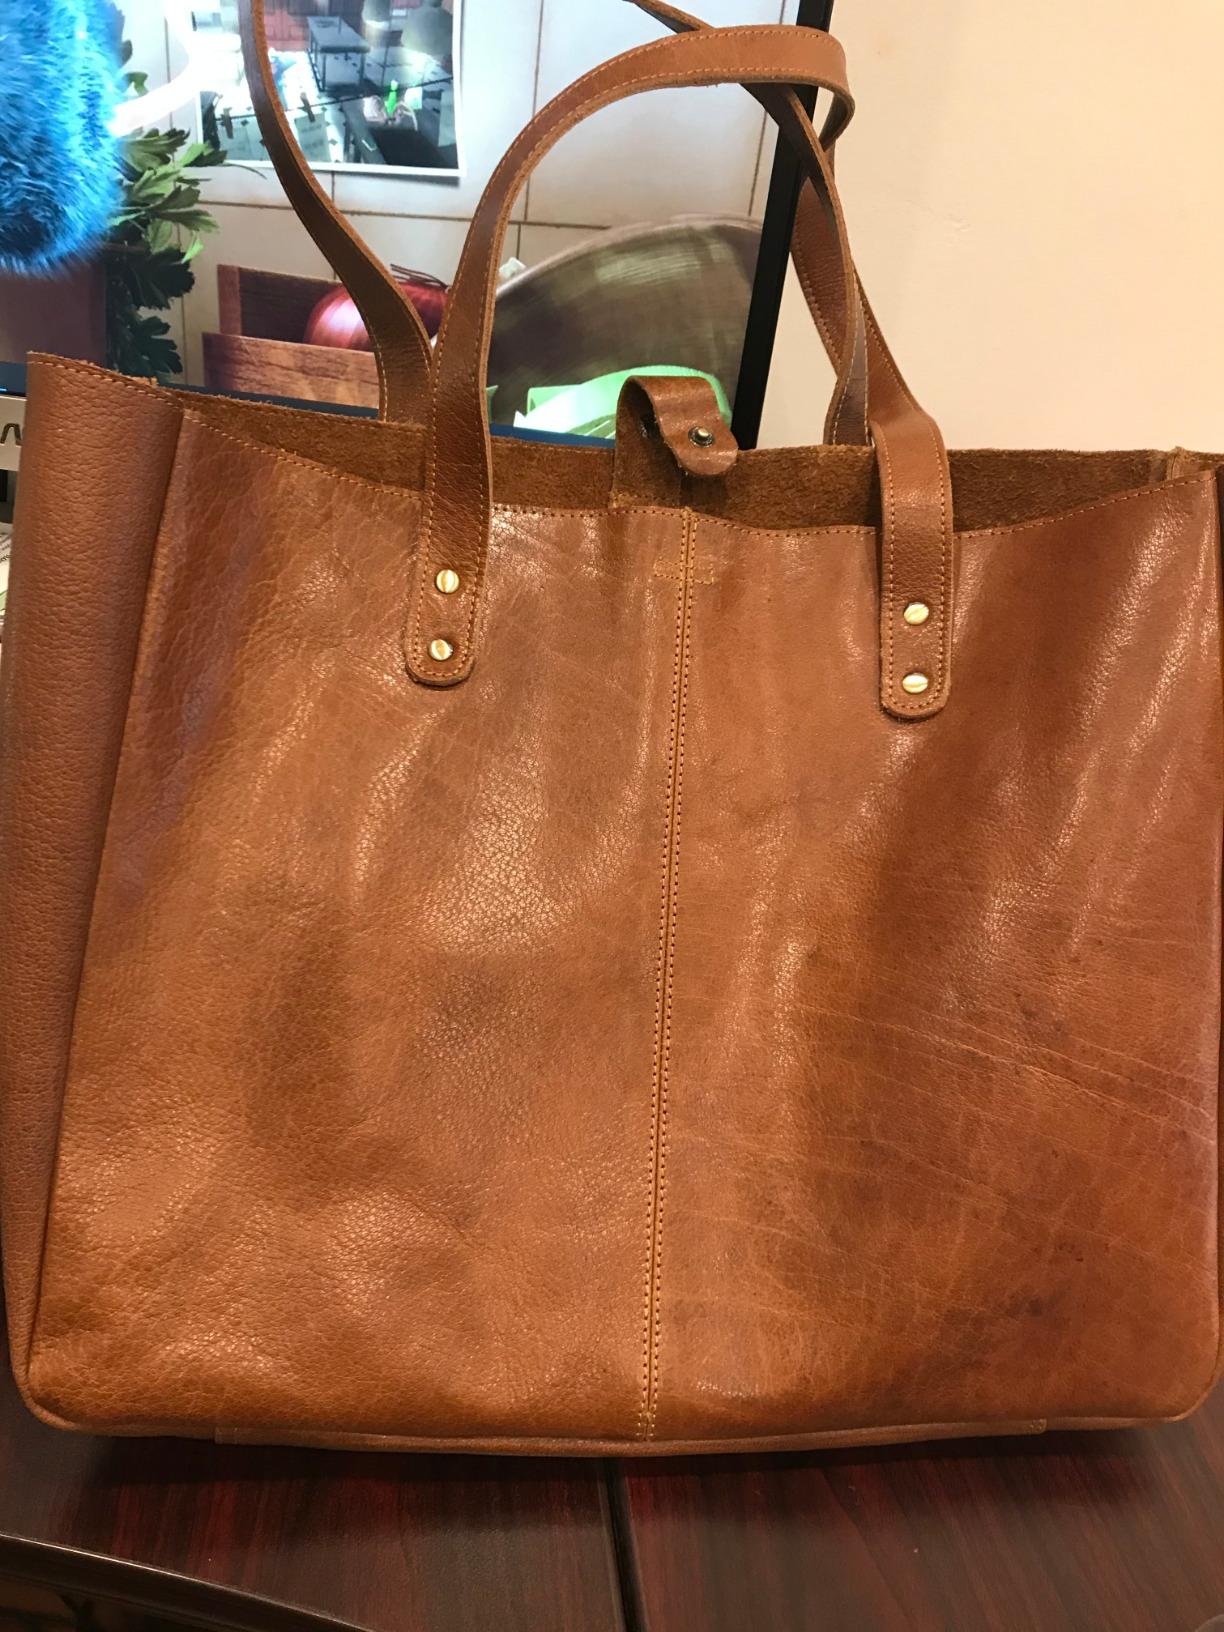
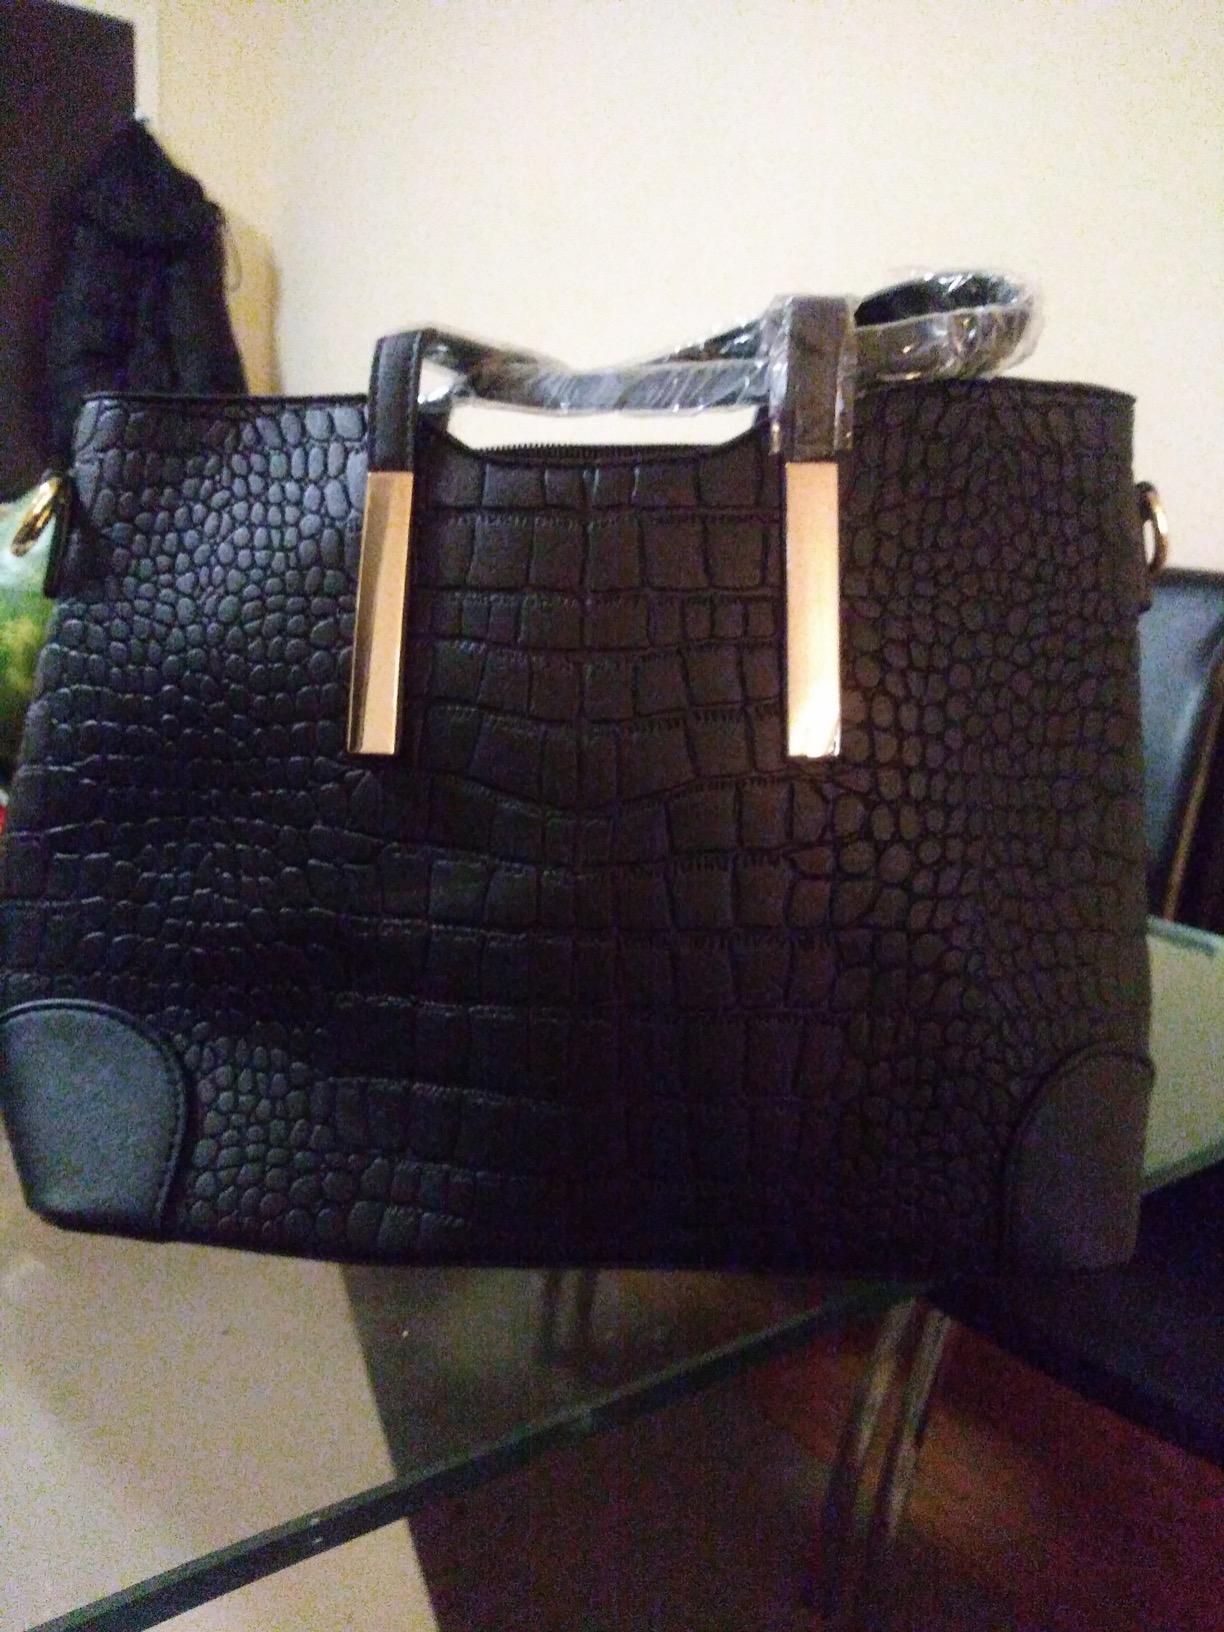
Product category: accessories_handbag
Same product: no